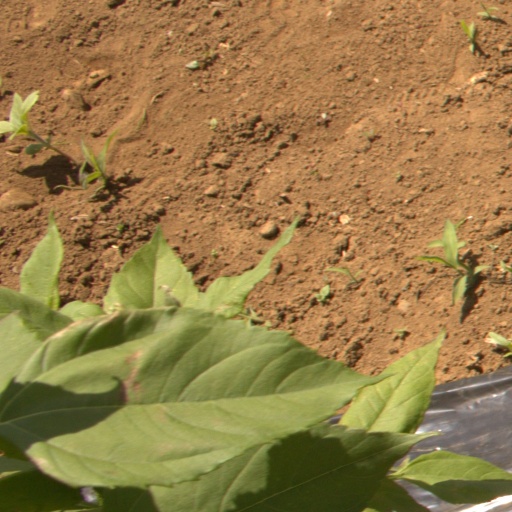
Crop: Jerusalem artichoke